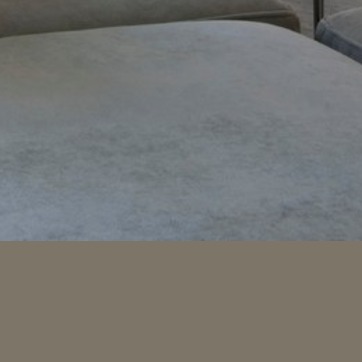
Material: fabric